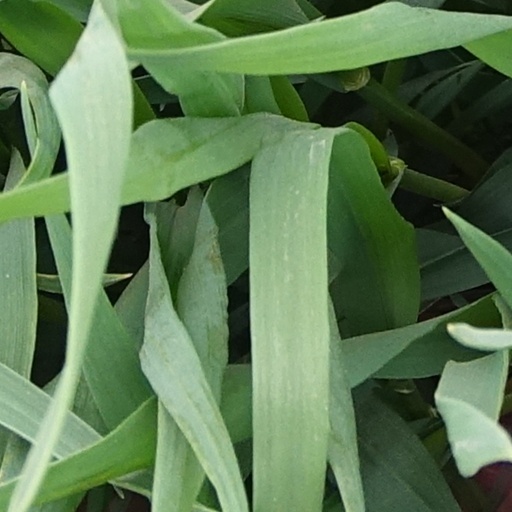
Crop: wheat